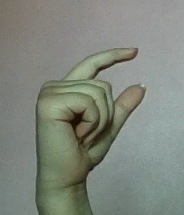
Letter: dal